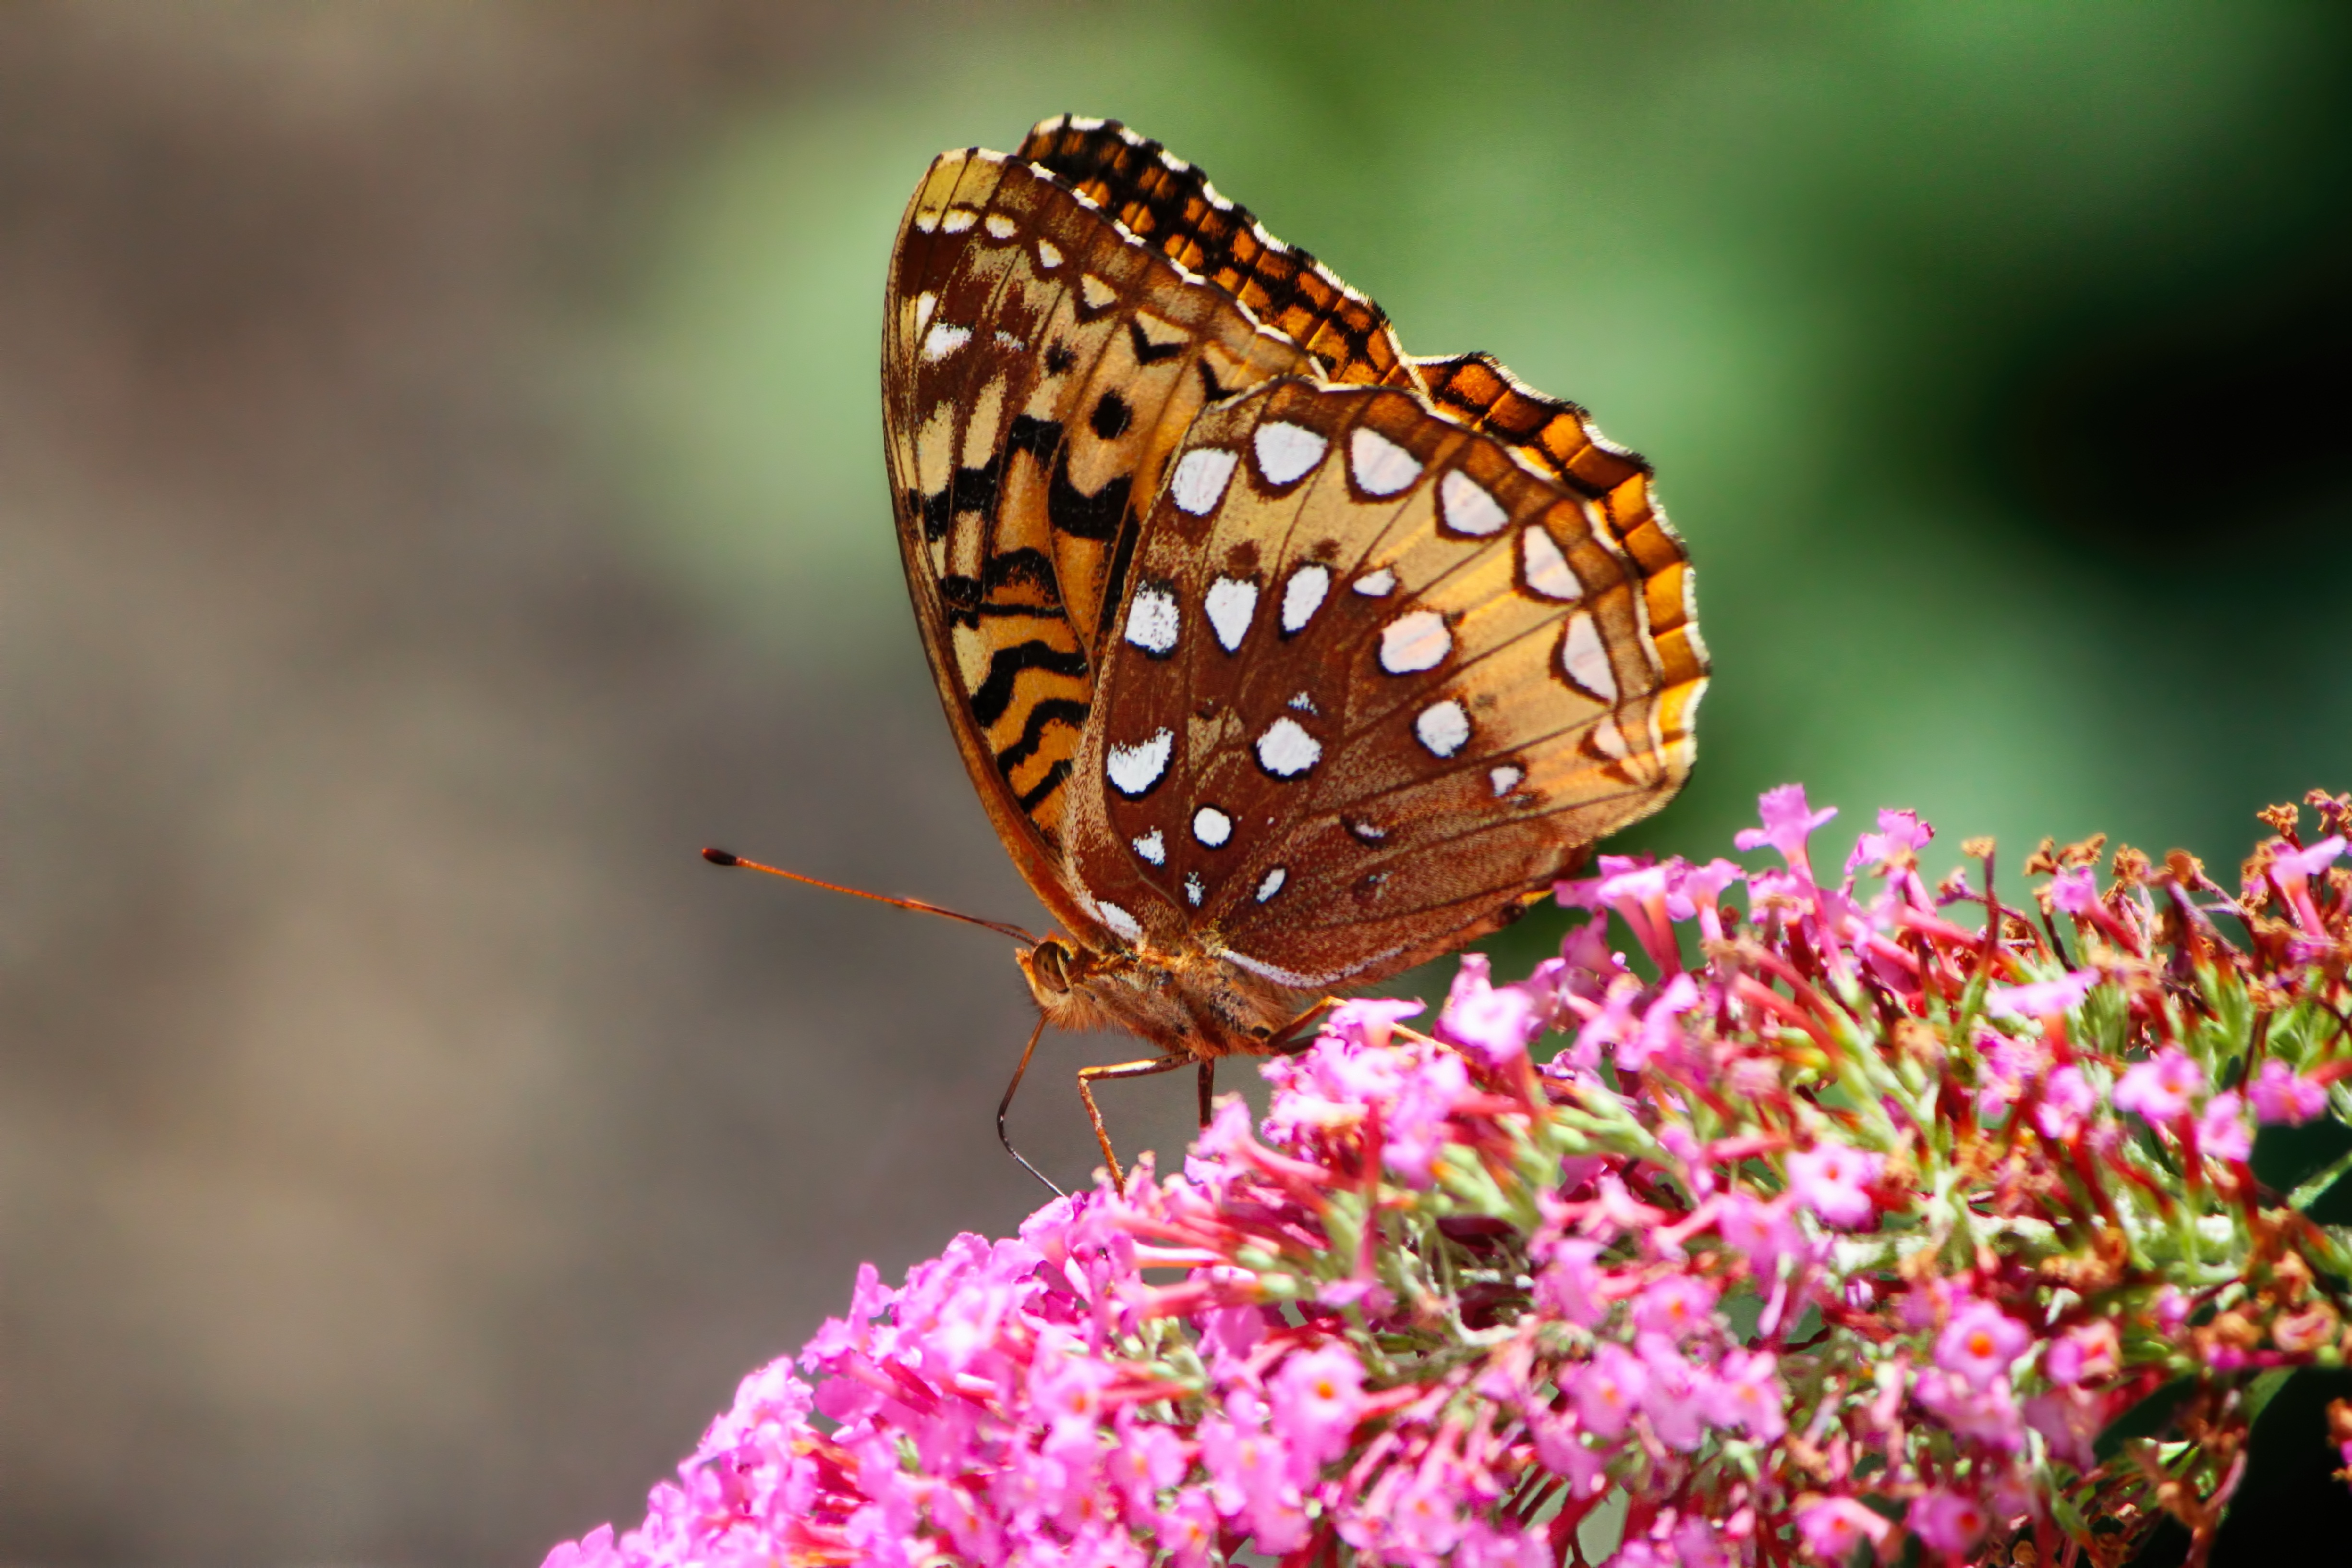
nature, photography, leaf, flower, petal, insect, botany, butterfly, flora, fauna, invertebrate, close up, monarch butterfly, nectar, macro photography, arthropod, fritillary, pollinator, great spangled fritillary, fritillary butterfly, moths and butterflies, lycaenid